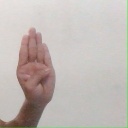
अक्षर: ब